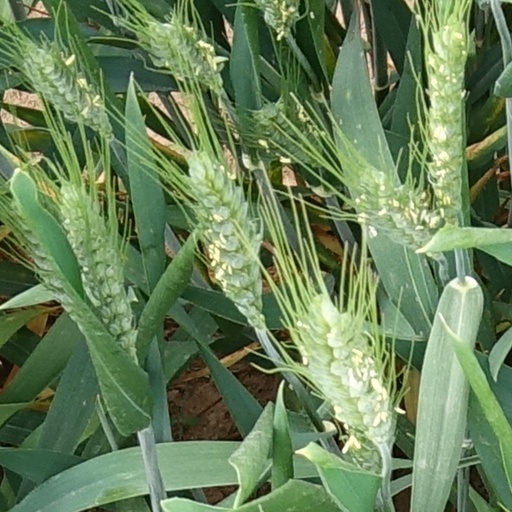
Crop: wheat